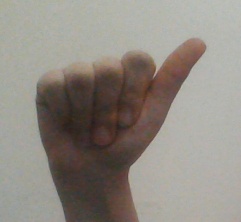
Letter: dhad